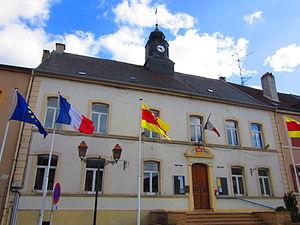
Mairie Bouzonville
Bouzonville est une commune française située dans le département de la Moselle et le bassin de vie de Moselle-Centre, en région Grand Est.